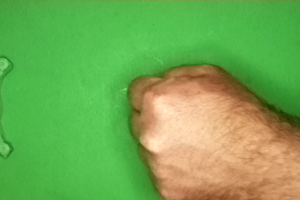
Label: rock